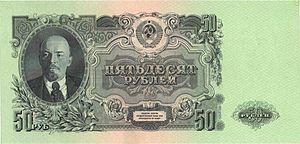
Le rouble soviétique, en russe : Рубль СССР, est l'ancienne unité monétaire de l'Union des républiques socialistes soviétiques de 1922 à 1991, année à partir de laquelle il est graduellement remplacé par le rouble russe et par les monnaies nationales des pays issus de l'éclatement de l'URSS. Dans certains de ces pays, le rouble soviétique continua encore à circuler un certain temps après la dissolution officielle de l'URSS le 26 décembre 1991. Le rouble était divisé en 100 kopecks. Le code ISO fut, de 1961 à 1991, SUR.
Vladimir Ilitch Oulianov, dit Lénine, né à Simbirsk le 10 avril 1870 et mort à Vichnie Gorki le 21 janvier 1924, est un révolutionnaire communiste, théoricien politique et homme d'État russe.